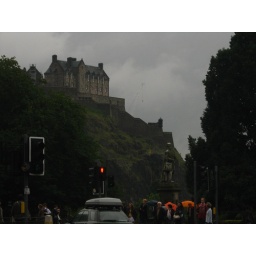
one of the buildings of edinburgh castle, with a monument in the foreground.